Arias and Barcarolles

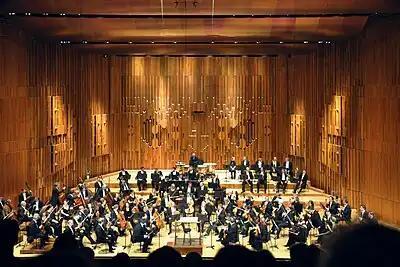
The London Symphony Orchestra at home in the Barbican Hall

In 1996, Deutsche Grammophon released the album on CD (catalogue number 439 926-2) with a 48-page insert booklet providing texts in the original English and Yiddish and in French and German translations. The booklet also included photographs of von Stade, Hampson, Tilson Thomas and Bernstein and notes by Michael Barrett and Steven Blier in English, French, German and Italian.